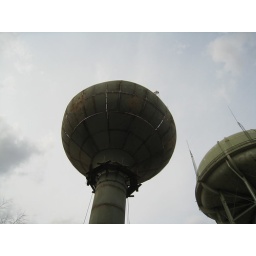
water tower under construction